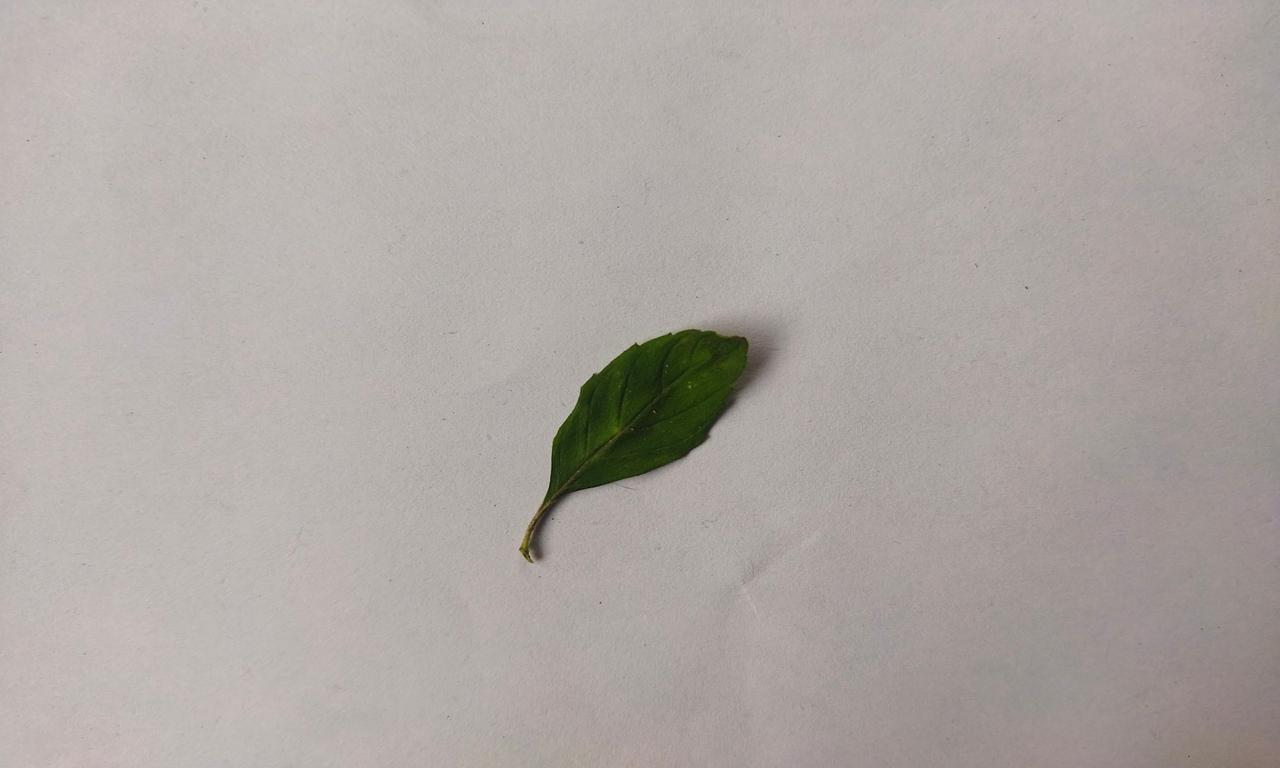
Label: Fresh